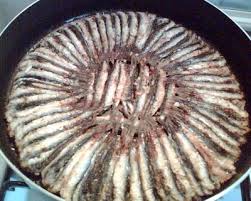
Yemek: hamsi